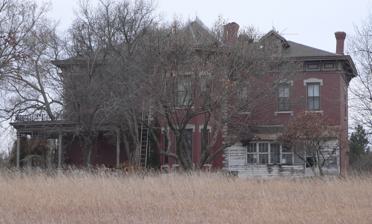
Building: Boscobel (Nebraska City, Nebraska)
Country: United States of America
Year built: 1879
United States historic place Boscobel U.S. National Register of Historic Places The house in 2013 Show map of Nebraska Show map of the United States Nearest city Nebraska City, Nebraska Coordinates 40°40′59″N 95°52′36″W / 40.68306°N 95.87667°W / 40.68306; -95.87667 ( Boscobel ) Area less than one acre Built 1879 Architectural style Italianate NRHP reference No. 76001133 Added to NRHP June 17, 1976 Boscobel is a historic two-story house in Nebraska City, Nebraska . It was built in 1879 for Rollin M. Rolfe, a grocer, banker and co-founder of the Midland Pacific Railway who served on Nebraska City's city council as a Republican in 1873. The house was designed in the Italianate style , with "paneled and bracketed cornice" and "stone quoins ." Rolfe moved out of the house in 1886. It has been listed on the National Register of Historic Places since June 17, 1976. It was deemed a "fine example" of Italianate style in Nebraska, though like other surviving examples it is modest in its implementation of the style, forgoing extra flourishes. The name "Boscobel", as applied apparently first to the 1632-built Boscobel House in England, associated with the escape of King Charles II after being defeated by Cromwell at the Battle of Worcester , was believed to derive from the Italian phrase bosco bello meaning "in the midst of fair woods". See also Jasper A. Ware House , home of another co-founder of the railroad, also NRHP-listed References